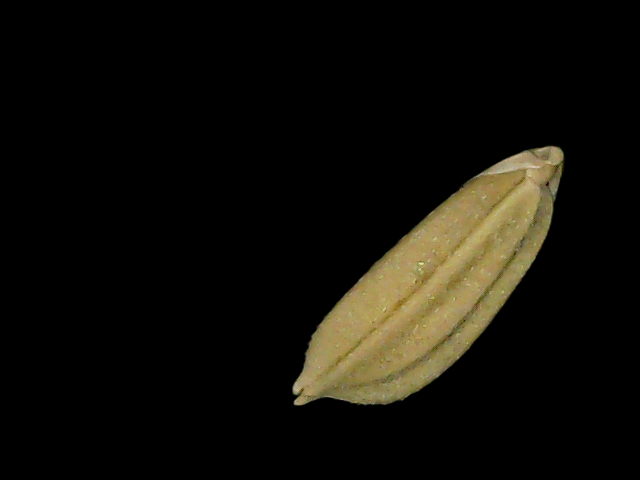
Rice variety: Bd52